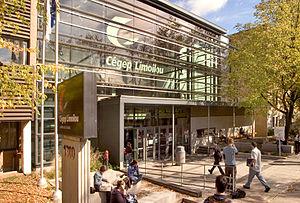
Entrée principale
Le Cégep Limoilou est un établissement d'enseignement collégial de Québec fondé en 1967. Il offre des formations pré-universitaires et techniques à plus de 6 000 étudiants inscrits à l'enseignement régulier et à la formation continue. En 2012, il offre une quarantaine de programmes menant au Diplôme d'études collégiales, ainsi qu'une vingtaine de programmes plus courts menant à une Attestation d'études collégiales. L'établissement compte près de 750 employés. Le projet éducatif du cégep a pour thème « Le savoir, source de liberté ».